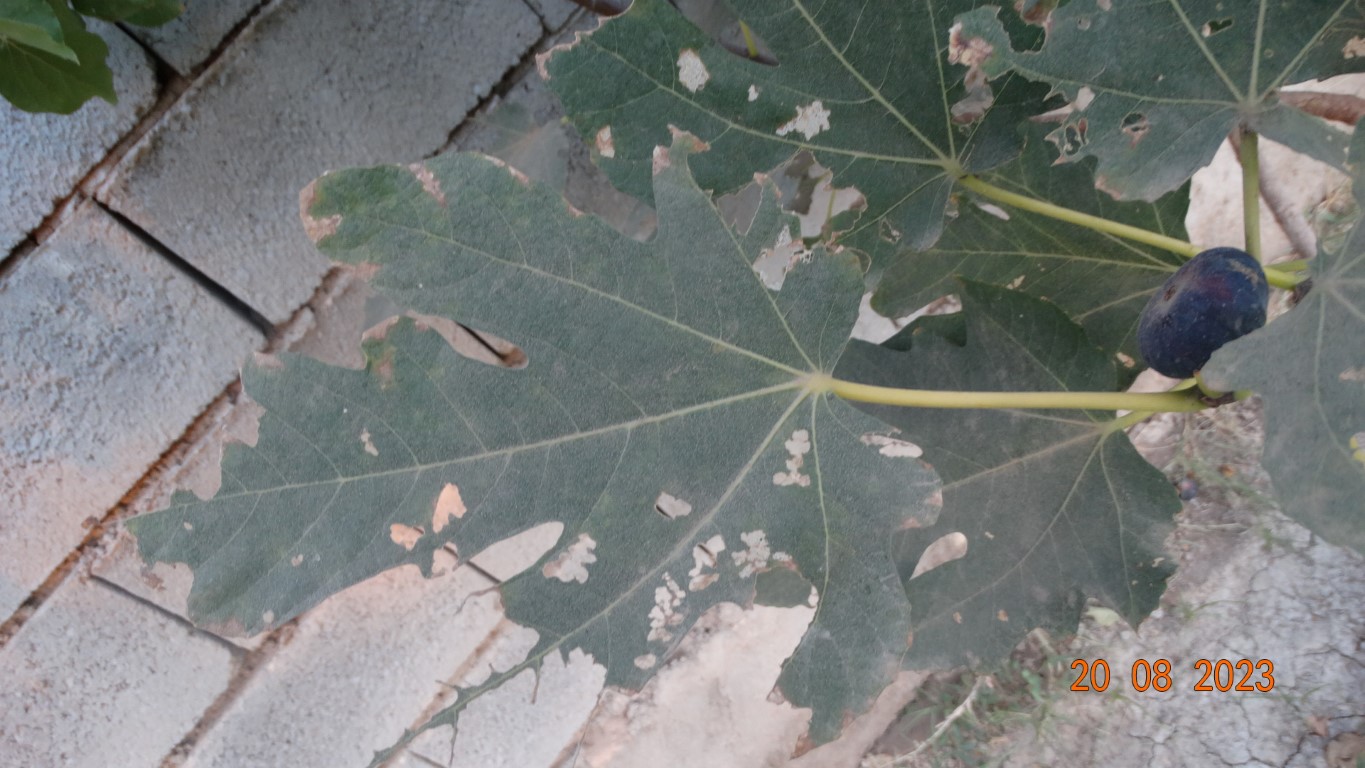
Label: infected